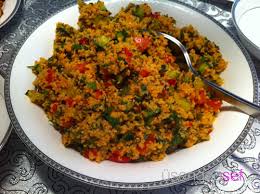
Yemek: kisir